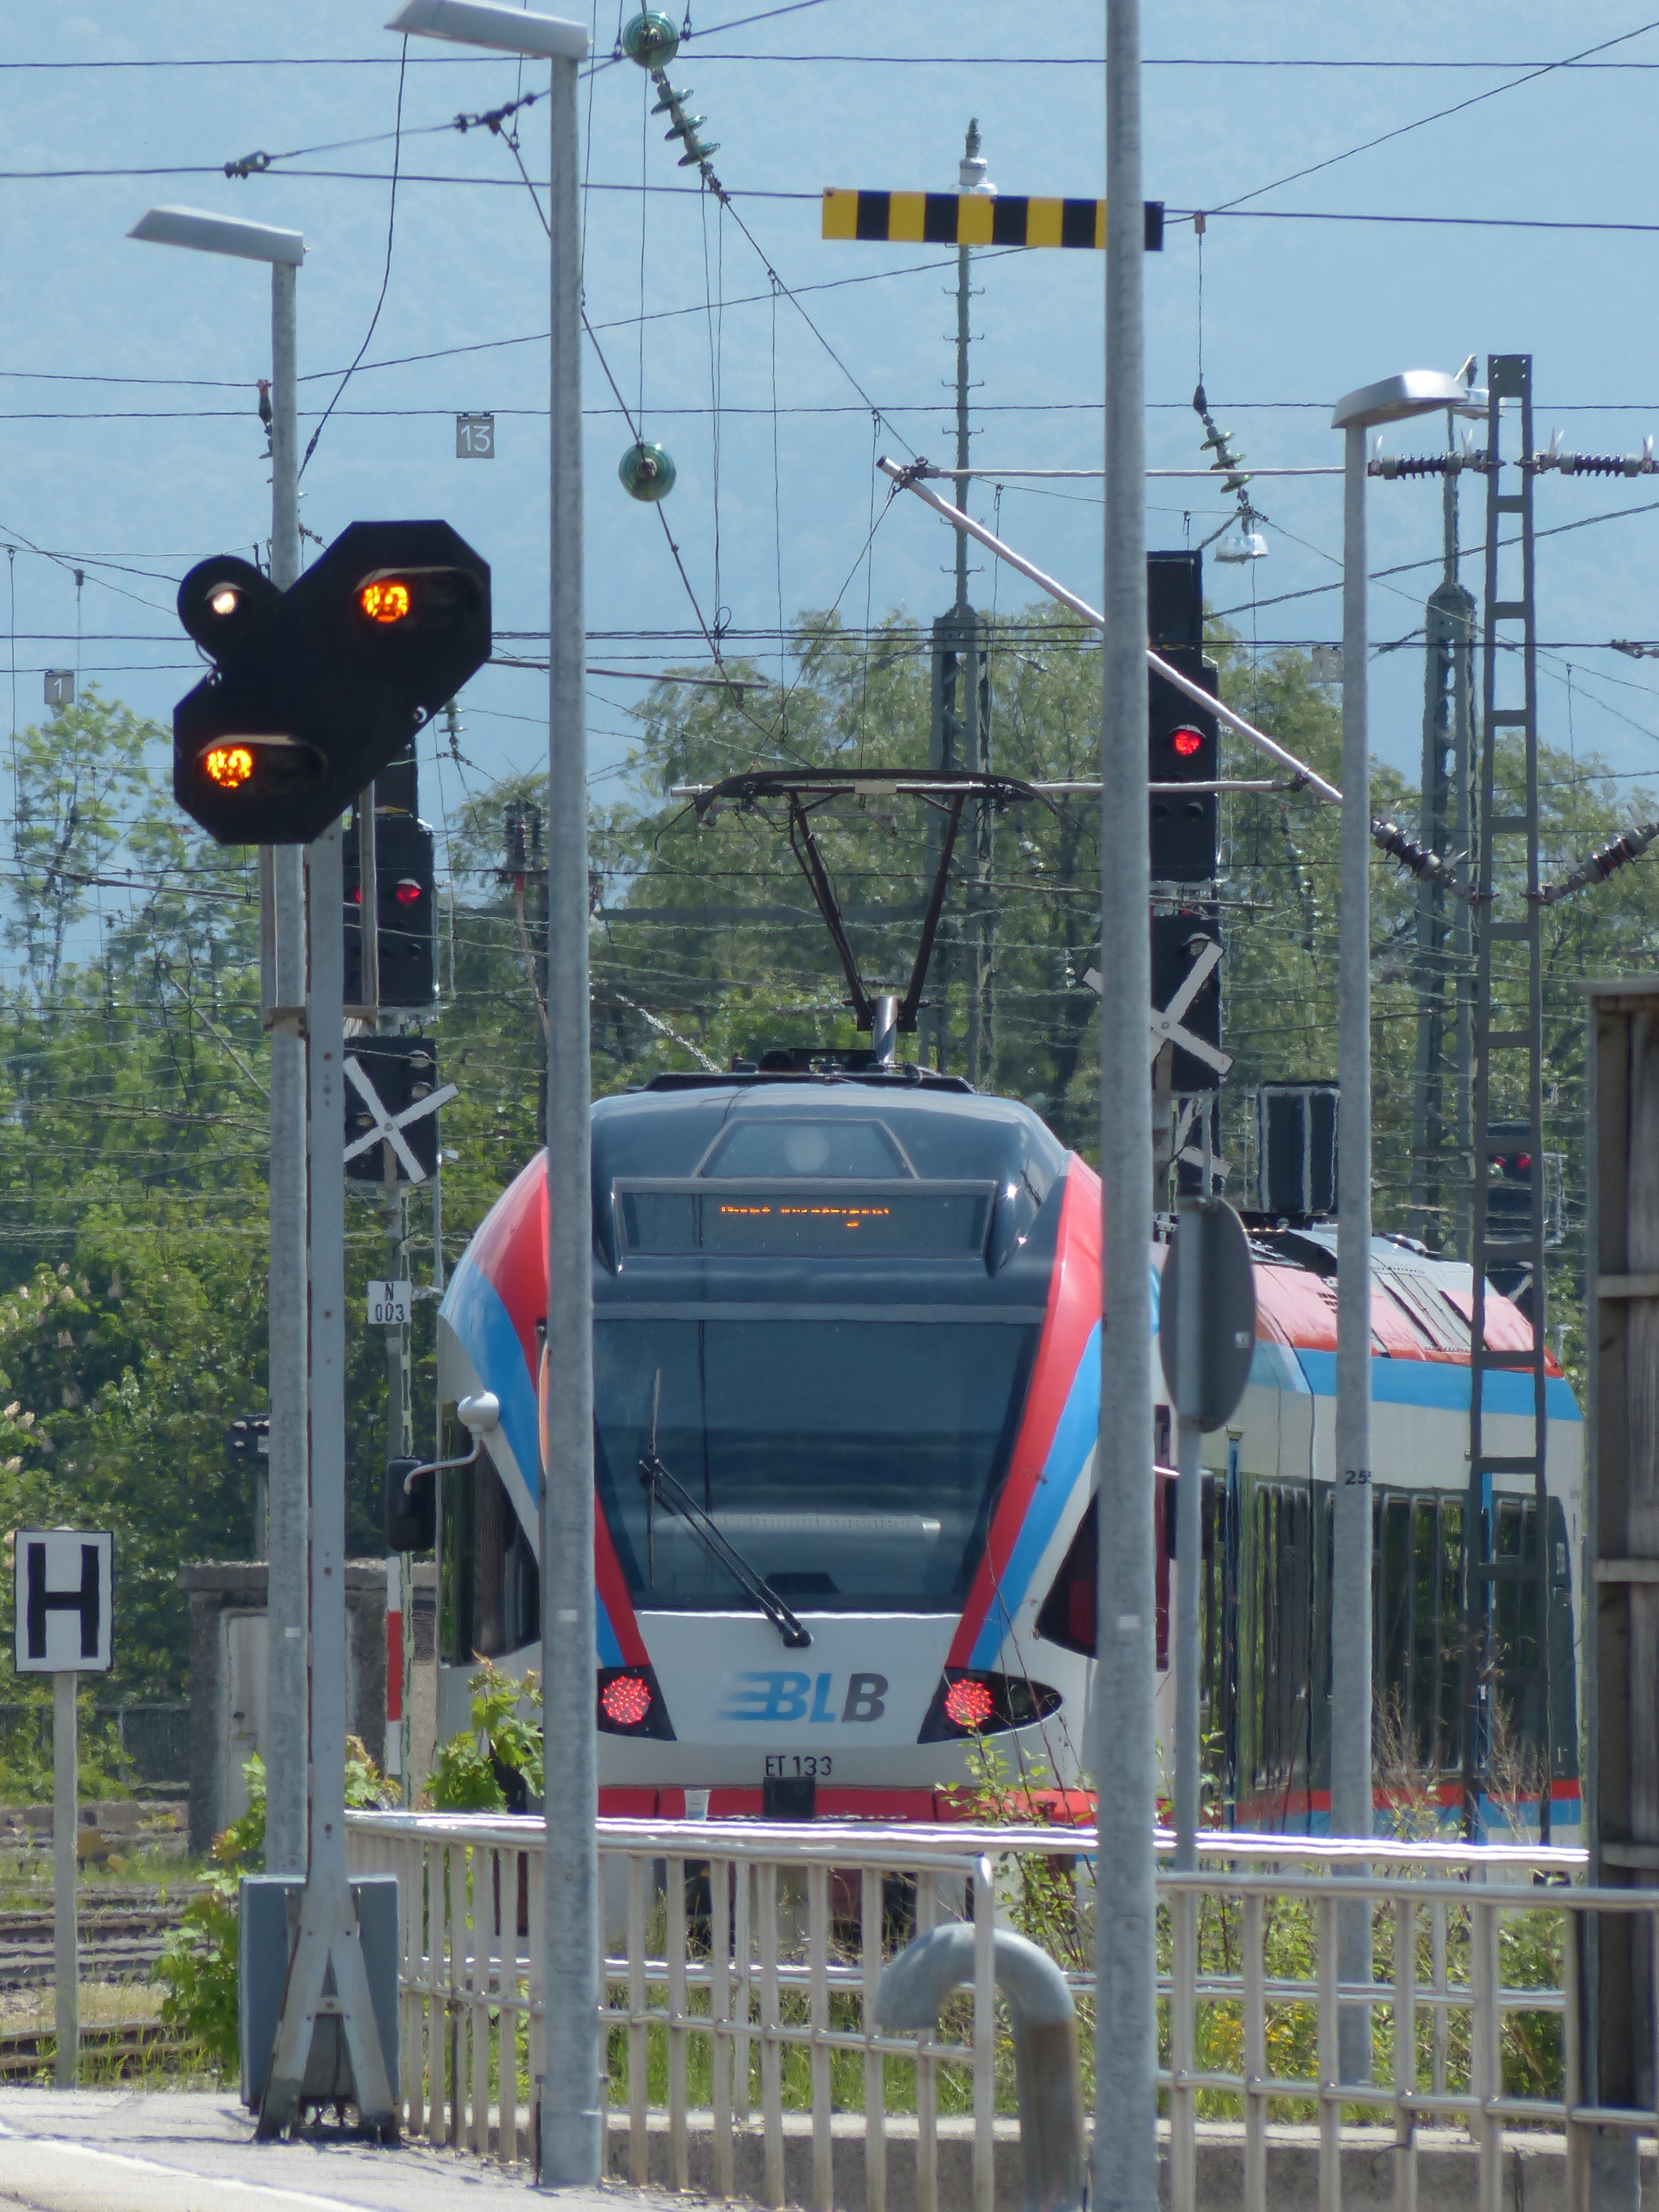
technology, train, tram, transport, vehicle, electricity, lighting, traffic light, public transport, high voltage, arrival, railway station, gateway, rail traffic, power supply, signals, bundesbahn, signaling device